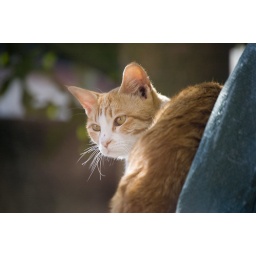
Cat in the backyard on a green chair cover relaxing